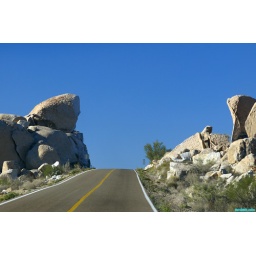
baja highway 1.... heading up a hill in the desert